Susan K. McComas

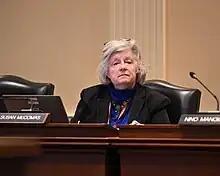
McComas in the Appropriations Committee, 2023

In April 2002, McComas filed to run for the Maryland House of Delegates in District 35B, which had no incumbent following redistricting. She ran on a platform involving transportation, crime, and development issues, and faced challengers Robert Shaffner and Francis Eurice in the Republican primary election, which she won with 50.1 percent of the vote. In the general election, McComas faced Bel Air town commissioner David E. Carey, whom she defeated with 61.4 percent of the vote. She was sworn in on January 8, 2003. She was a member of the Judiciary Committee from 2003 to 2023, afterwards serving on the Appropriations Committee. McComas has also served as deputy minority whip from 2015 to 2018, and since 2023.